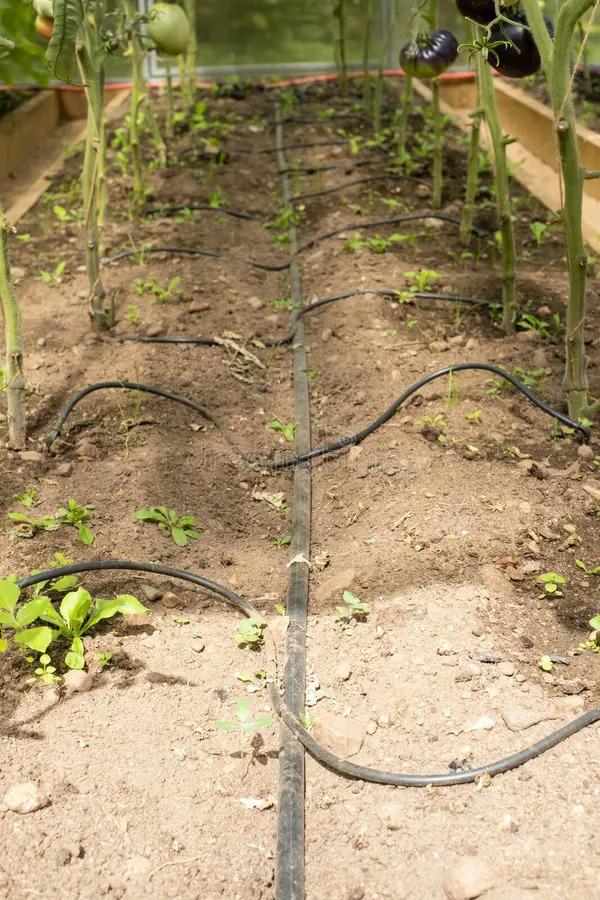
Sehemu ndogo ya shamba, ikiwa imelimwa na kupandwa mazao ambayo bado hayajastawi vizuri, huku imewekewa mabomba ya maji, yanayotumika kwa shughuli za umwagiliaji shambani humo.